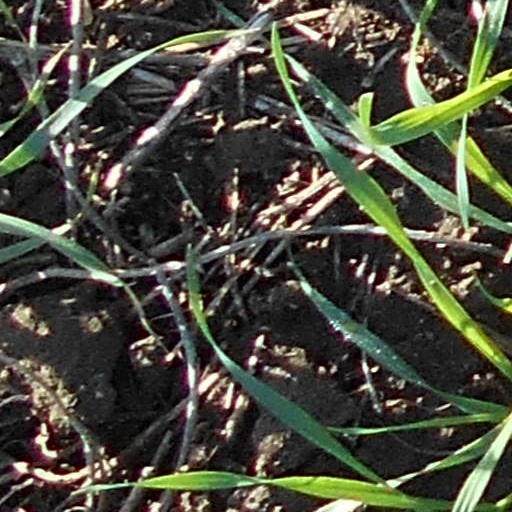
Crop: wheat